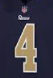
Number: 4